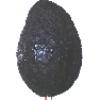
Label: Avocado ripe 1